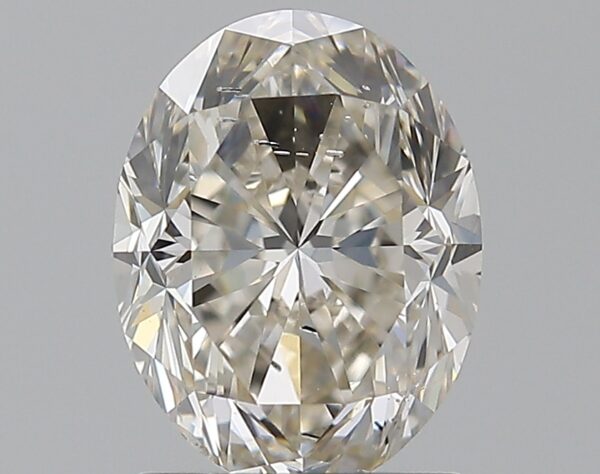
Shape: oval
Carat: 1.51
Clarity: SI1
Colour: J
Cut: FG
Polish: EX
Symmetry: EX
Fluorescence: ST
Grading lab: GIA
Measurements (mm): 7.98 x 6.11 x 4.36